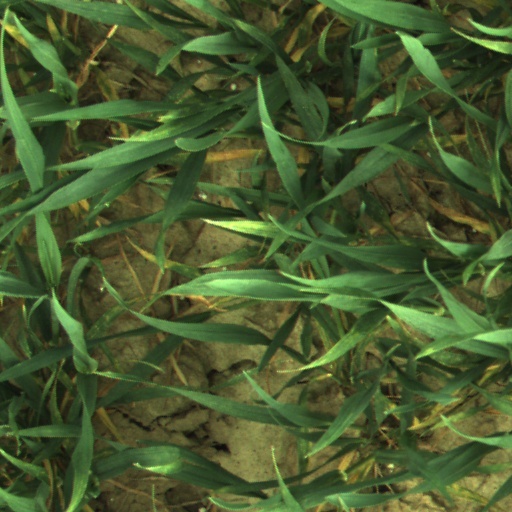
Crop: wheat